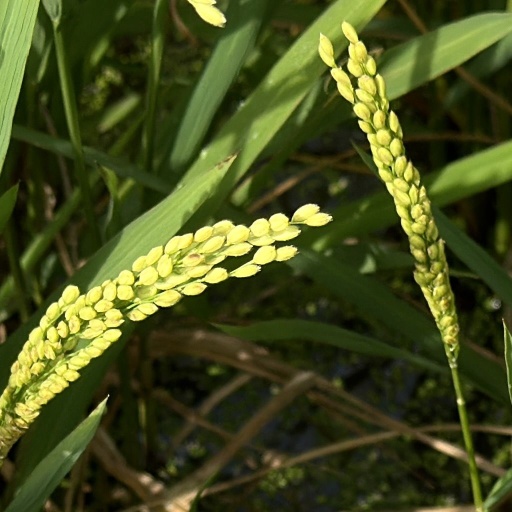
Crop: rice